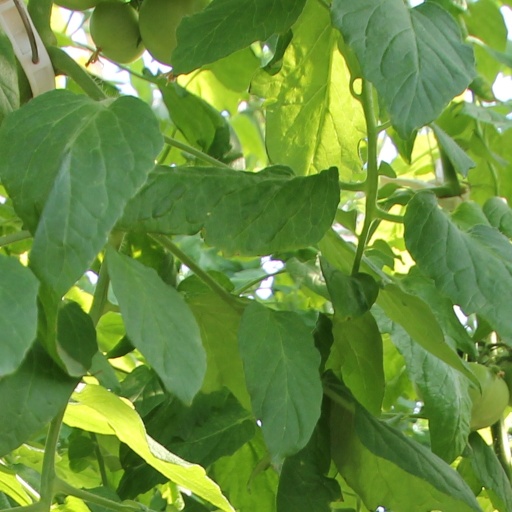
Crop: tomato